András Pál

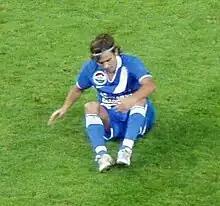

András Pál (born 19 August 1985) is a Hungarian soccer player.